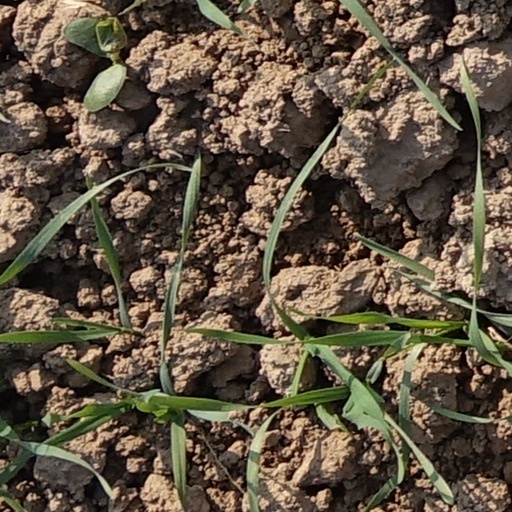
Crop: wheat